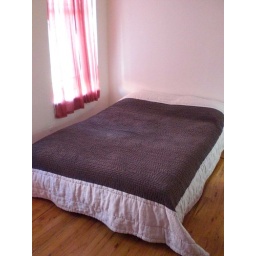
Second window in bedroom